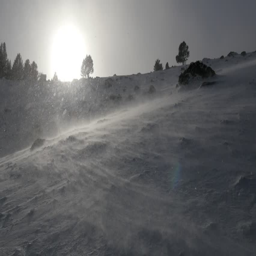
falling snow in a winter park with snow covered trees white cover on mountain wild top high winds and frozen rivers 4k snowfall christmas misty scene beautiful magical scenery